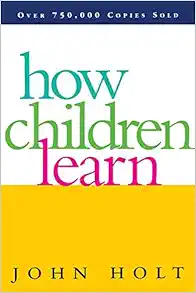
How Children Learn (Classics in Child Development)
Category: Books
About the Author John Holt (1927-1985), one of this country's leading educational and social critics, was the author of ten influential books which have been translated into fourteen languages. Known both as a passionate reformer and as ”the gentle voice of reason” (Life magazine), John Holt offers insights into the nature of learning that are more relevant today than ever before.
Features: This enduring classic of educational thought offers teachers and parents deep, original insight into the nature of early learning. John Holt was the first to make clear that, for small children, “learning is as natural as breathing.” In this delightful yet profound book, he looks at how we learn to talk, to read, to count, and to reason, and how we can nurture and encourage these natural abilities in our children.”